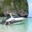
Label: ship